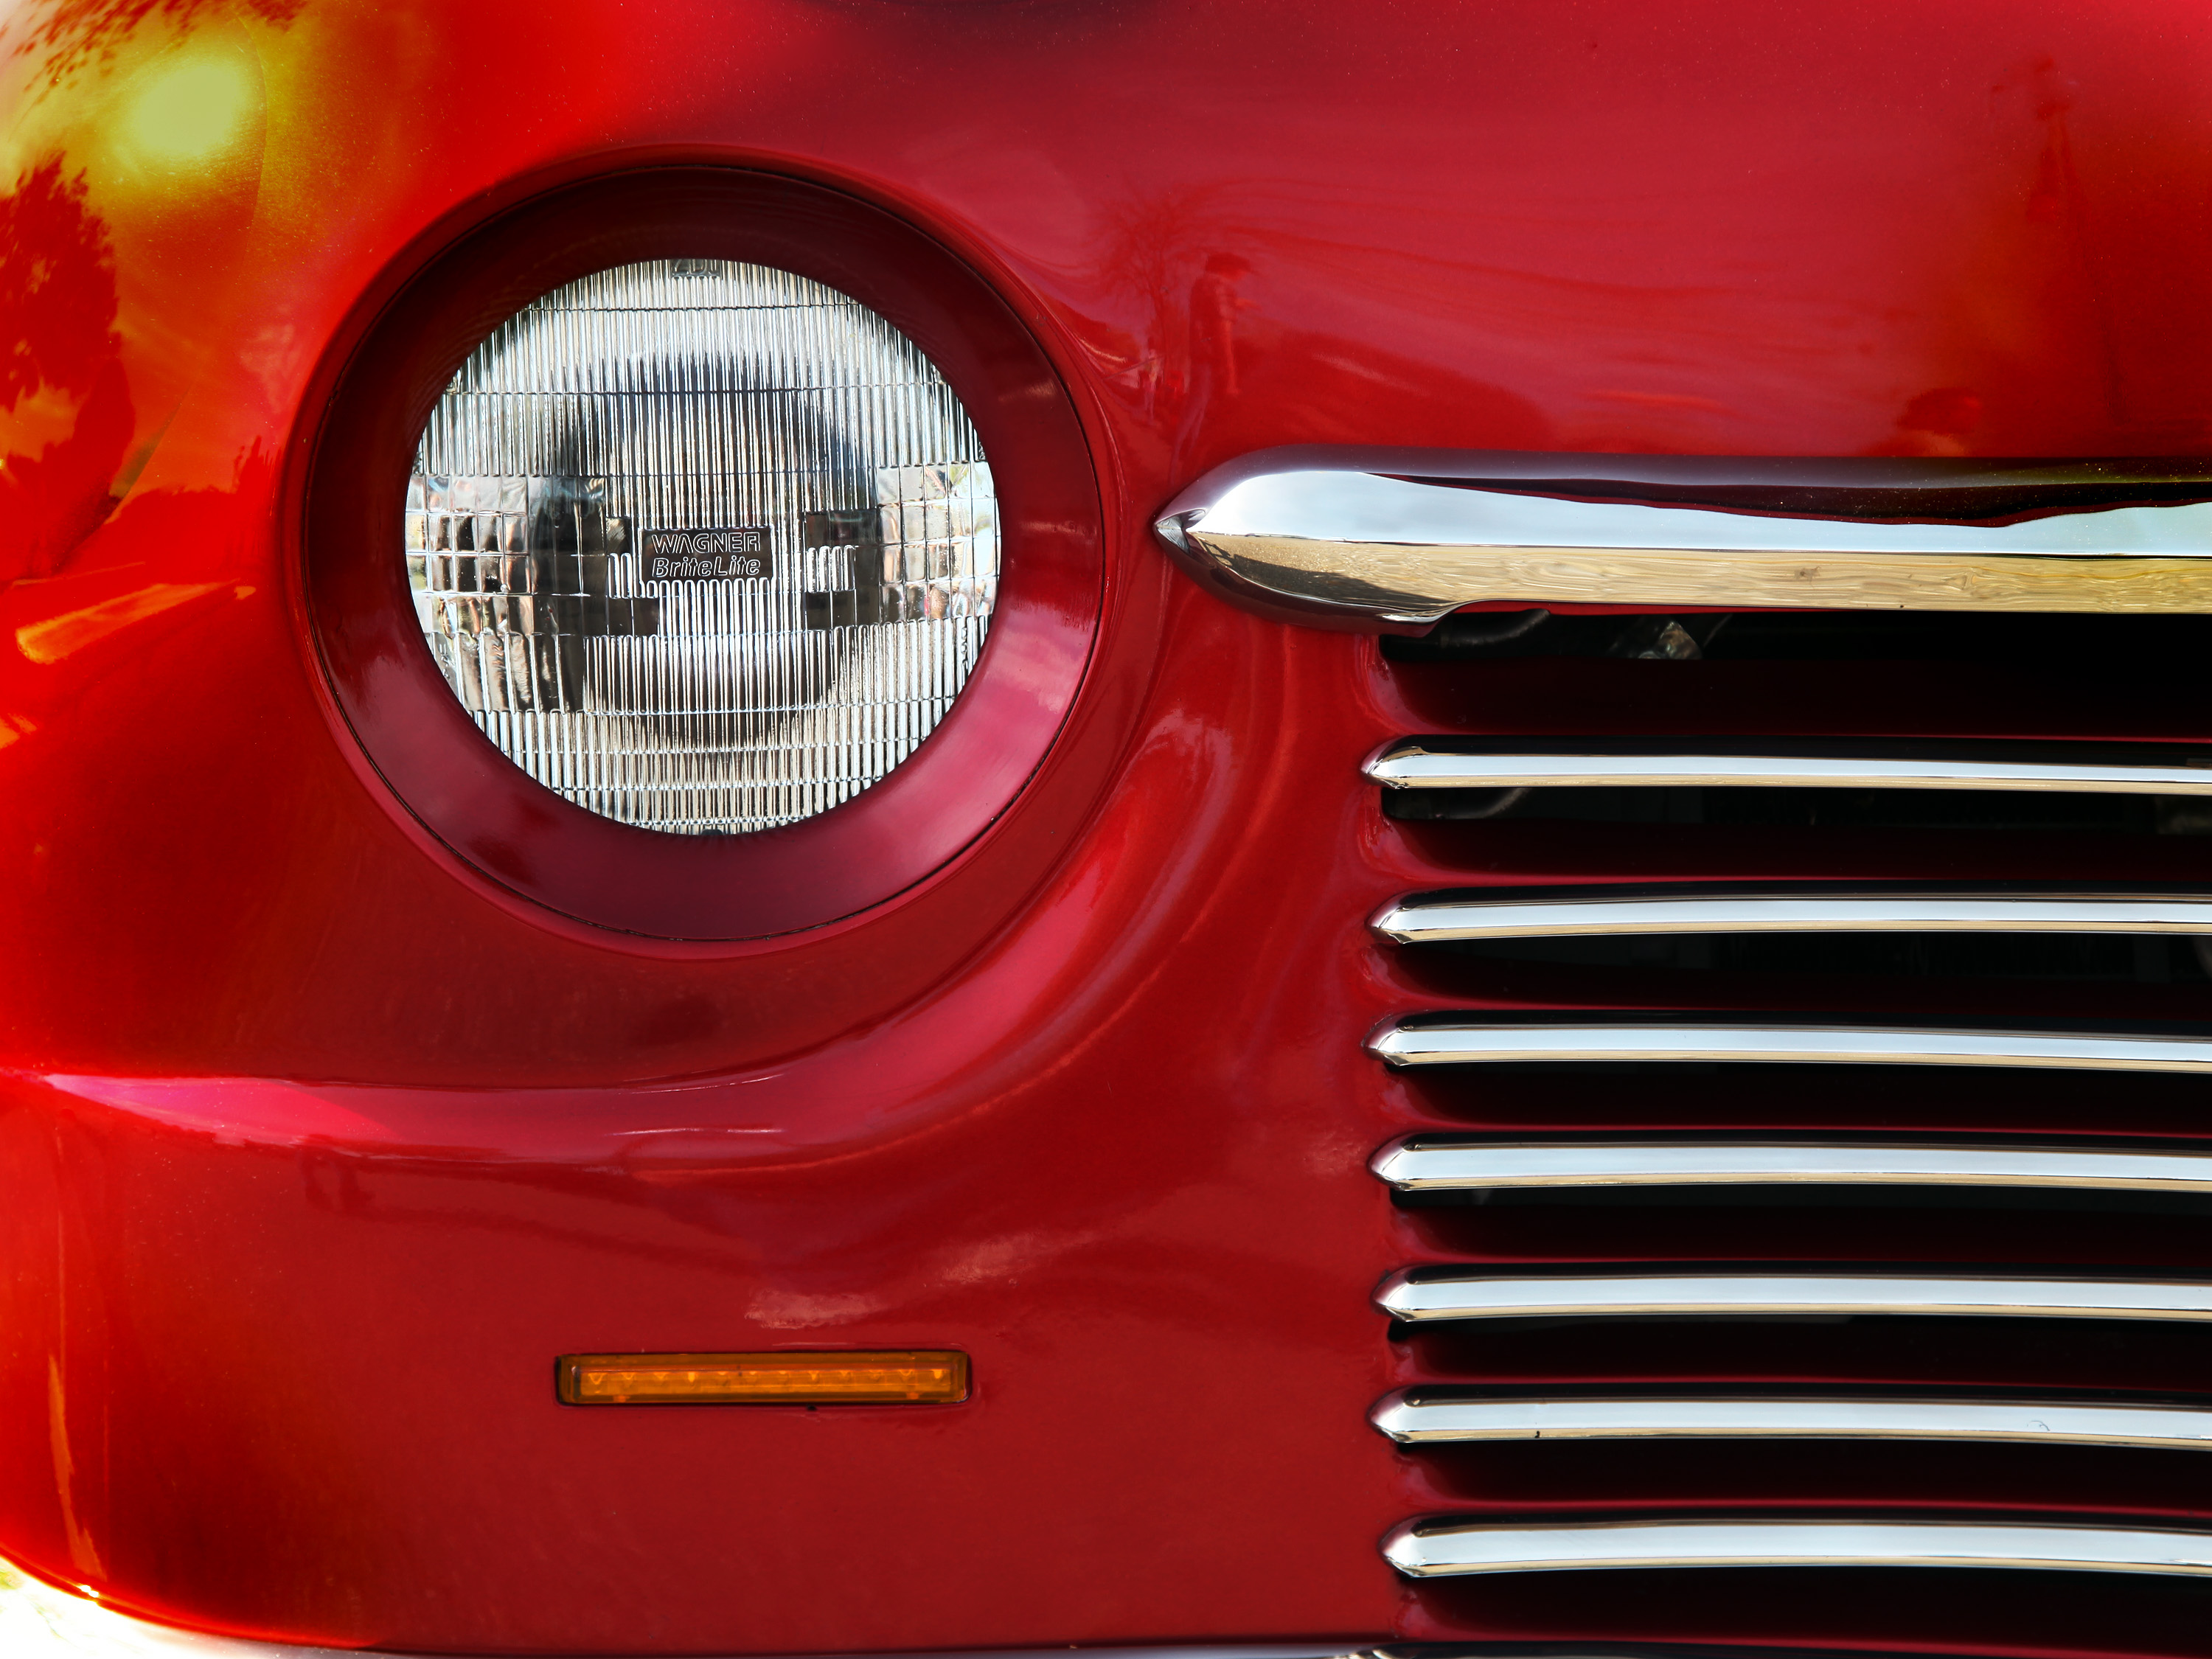
car, wheel, red, vehicle, vintage car, bumper, automobile make, automotive exterior, automotive design, automotive lighting